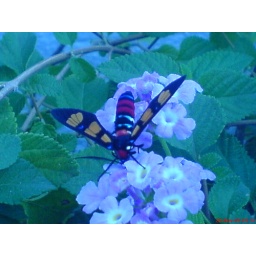
colorful fly over the flower sucking the necter.